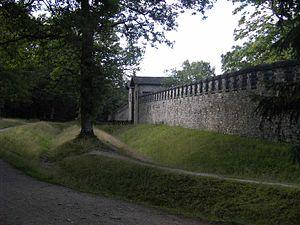
Un camp romain est une installation, durable ou provisoire, construite par les armées romaines pour protéger leur cantonnement. Contrairement à toutes les armées antiques, lorsque les légions de la Rome antique en campagne quittent la zone totalement sûre, elles construisent chaque soir un camp fortifié. Cette habitude est très ancienne, et remonte peut-être aux réformes de Camille.